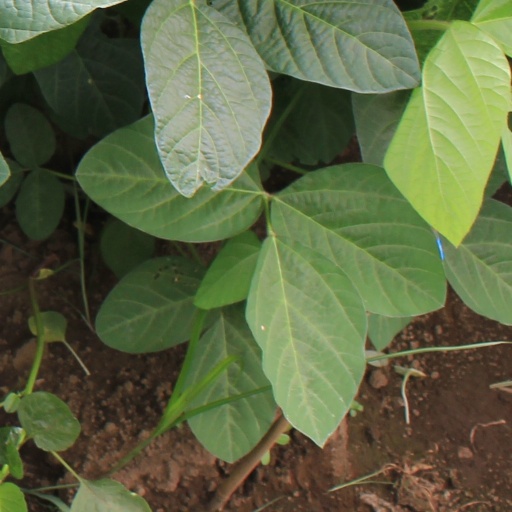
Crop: soybean